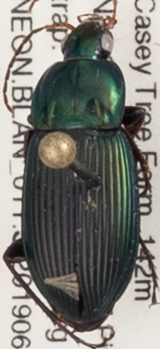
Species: Poecilus lucublandus
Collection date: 2019-06-18
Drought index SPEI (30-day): -0.624
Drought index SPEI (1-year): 2.09
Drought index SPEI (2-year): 2.09